Vaneless ion wind generator

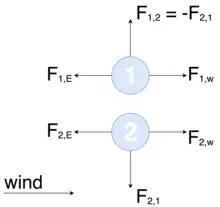
Two droplets acted upon by wind and a uniform electric field, whose equal charges repel one other

where formula_2 is the mass of the "i" droplet and formula_3 is the gravitational acceleration of Earth. The model assumes formula_2 is constant and does not take evaporation into account. The atmosphere also exerts a force in the form of buoyancy as the droplets fall,